Gulf of Tadjoura

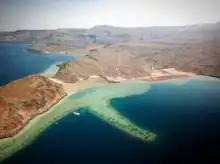
The coastline along the Arta Region.

The Gulf of Tadjoura is far more densely populated on the Djiboutian shore. The most significant towns and cities along both the Djiboutian and Somali sides of the Gulf of Tadjoura